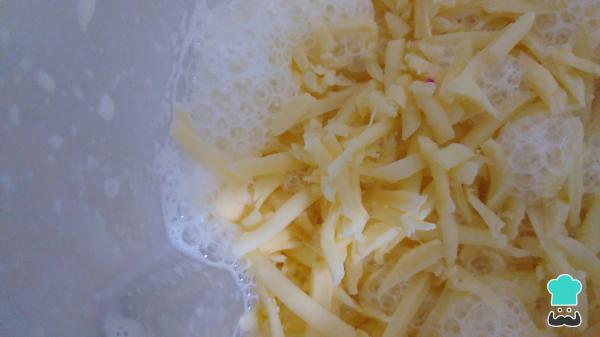
Por último, agrega el queso. La mezcla final es muy líquida. Esta es toda la preparación del fainá de queso licuado, como ves, es bastante fácil y rápida.